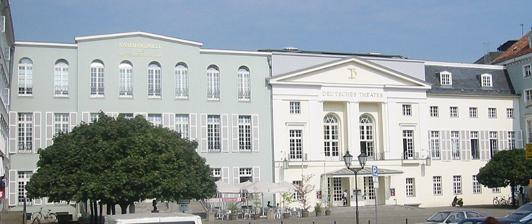
Building: Deutsches Theater (Berlin)
Country: Germany
Year built: 1850
Theater in Berlin, Germany Deutsches Theater Theaters in Schumannstraße: Kammerspiele (left) and Deutsches Theater (right) Former names Friedrich-Wilhelm-Städtisches Theater Address Schumannstraße 13A Berlin Germany Coordinates 52°31′28″N 13°22′56″E / 52.52444°N 13.38222°E / 52.52444; 13.38222 Type Theater Construction Built 1850 Opened 1883 Website deutschestheater .de The Deutsches Theater is a theater in Berlin , Germany. It was built in 1850 as Friedrich-Wilhelm-Städtisches Theater , after Frederick William IV of Prussia . Located on Schumann Street (Schumannstraße), the Deutsches Theater consists of two adjoining stages that share a common, classical facade. The main stage was built in 1850, originally for operettas. Adolf L'Arronge founded the Deutsches Theater in 1883 with the ambition of providing Berliners with a high-quality ensemble -based repertory company on the model of the German court theater, the Meiningen Ensemble , which had been developed by Georg II, Duke of Saxe-Meiningen and his colleagues to become "the most widely admired and imitated company in Europe", thanks to its historically accurate sets and costumes, vividly-realized crowd scenes, and meticulous directorial control. Otto Brahm , the leading exponent of theatrical Naturalism in Germany, took over the direction of the theater in 1894, and applied that approach to a combination of classical productions and stagings of the work of the new realistic playwrights. One of Brahm's ensemble, the legendary theater director Max Reinhardt , took over the directorship in 1904. Under his leadership, it acquired a reputation as one of the most significant theaters in the world. In 1905, he founded a theater school and built a chamber theater. Reinhardt remained the artistic director of the theater until he fled Nazi Germany in 1933. The Deutsches Theater remains one of the most prominent companies in Berlin. References Cited references